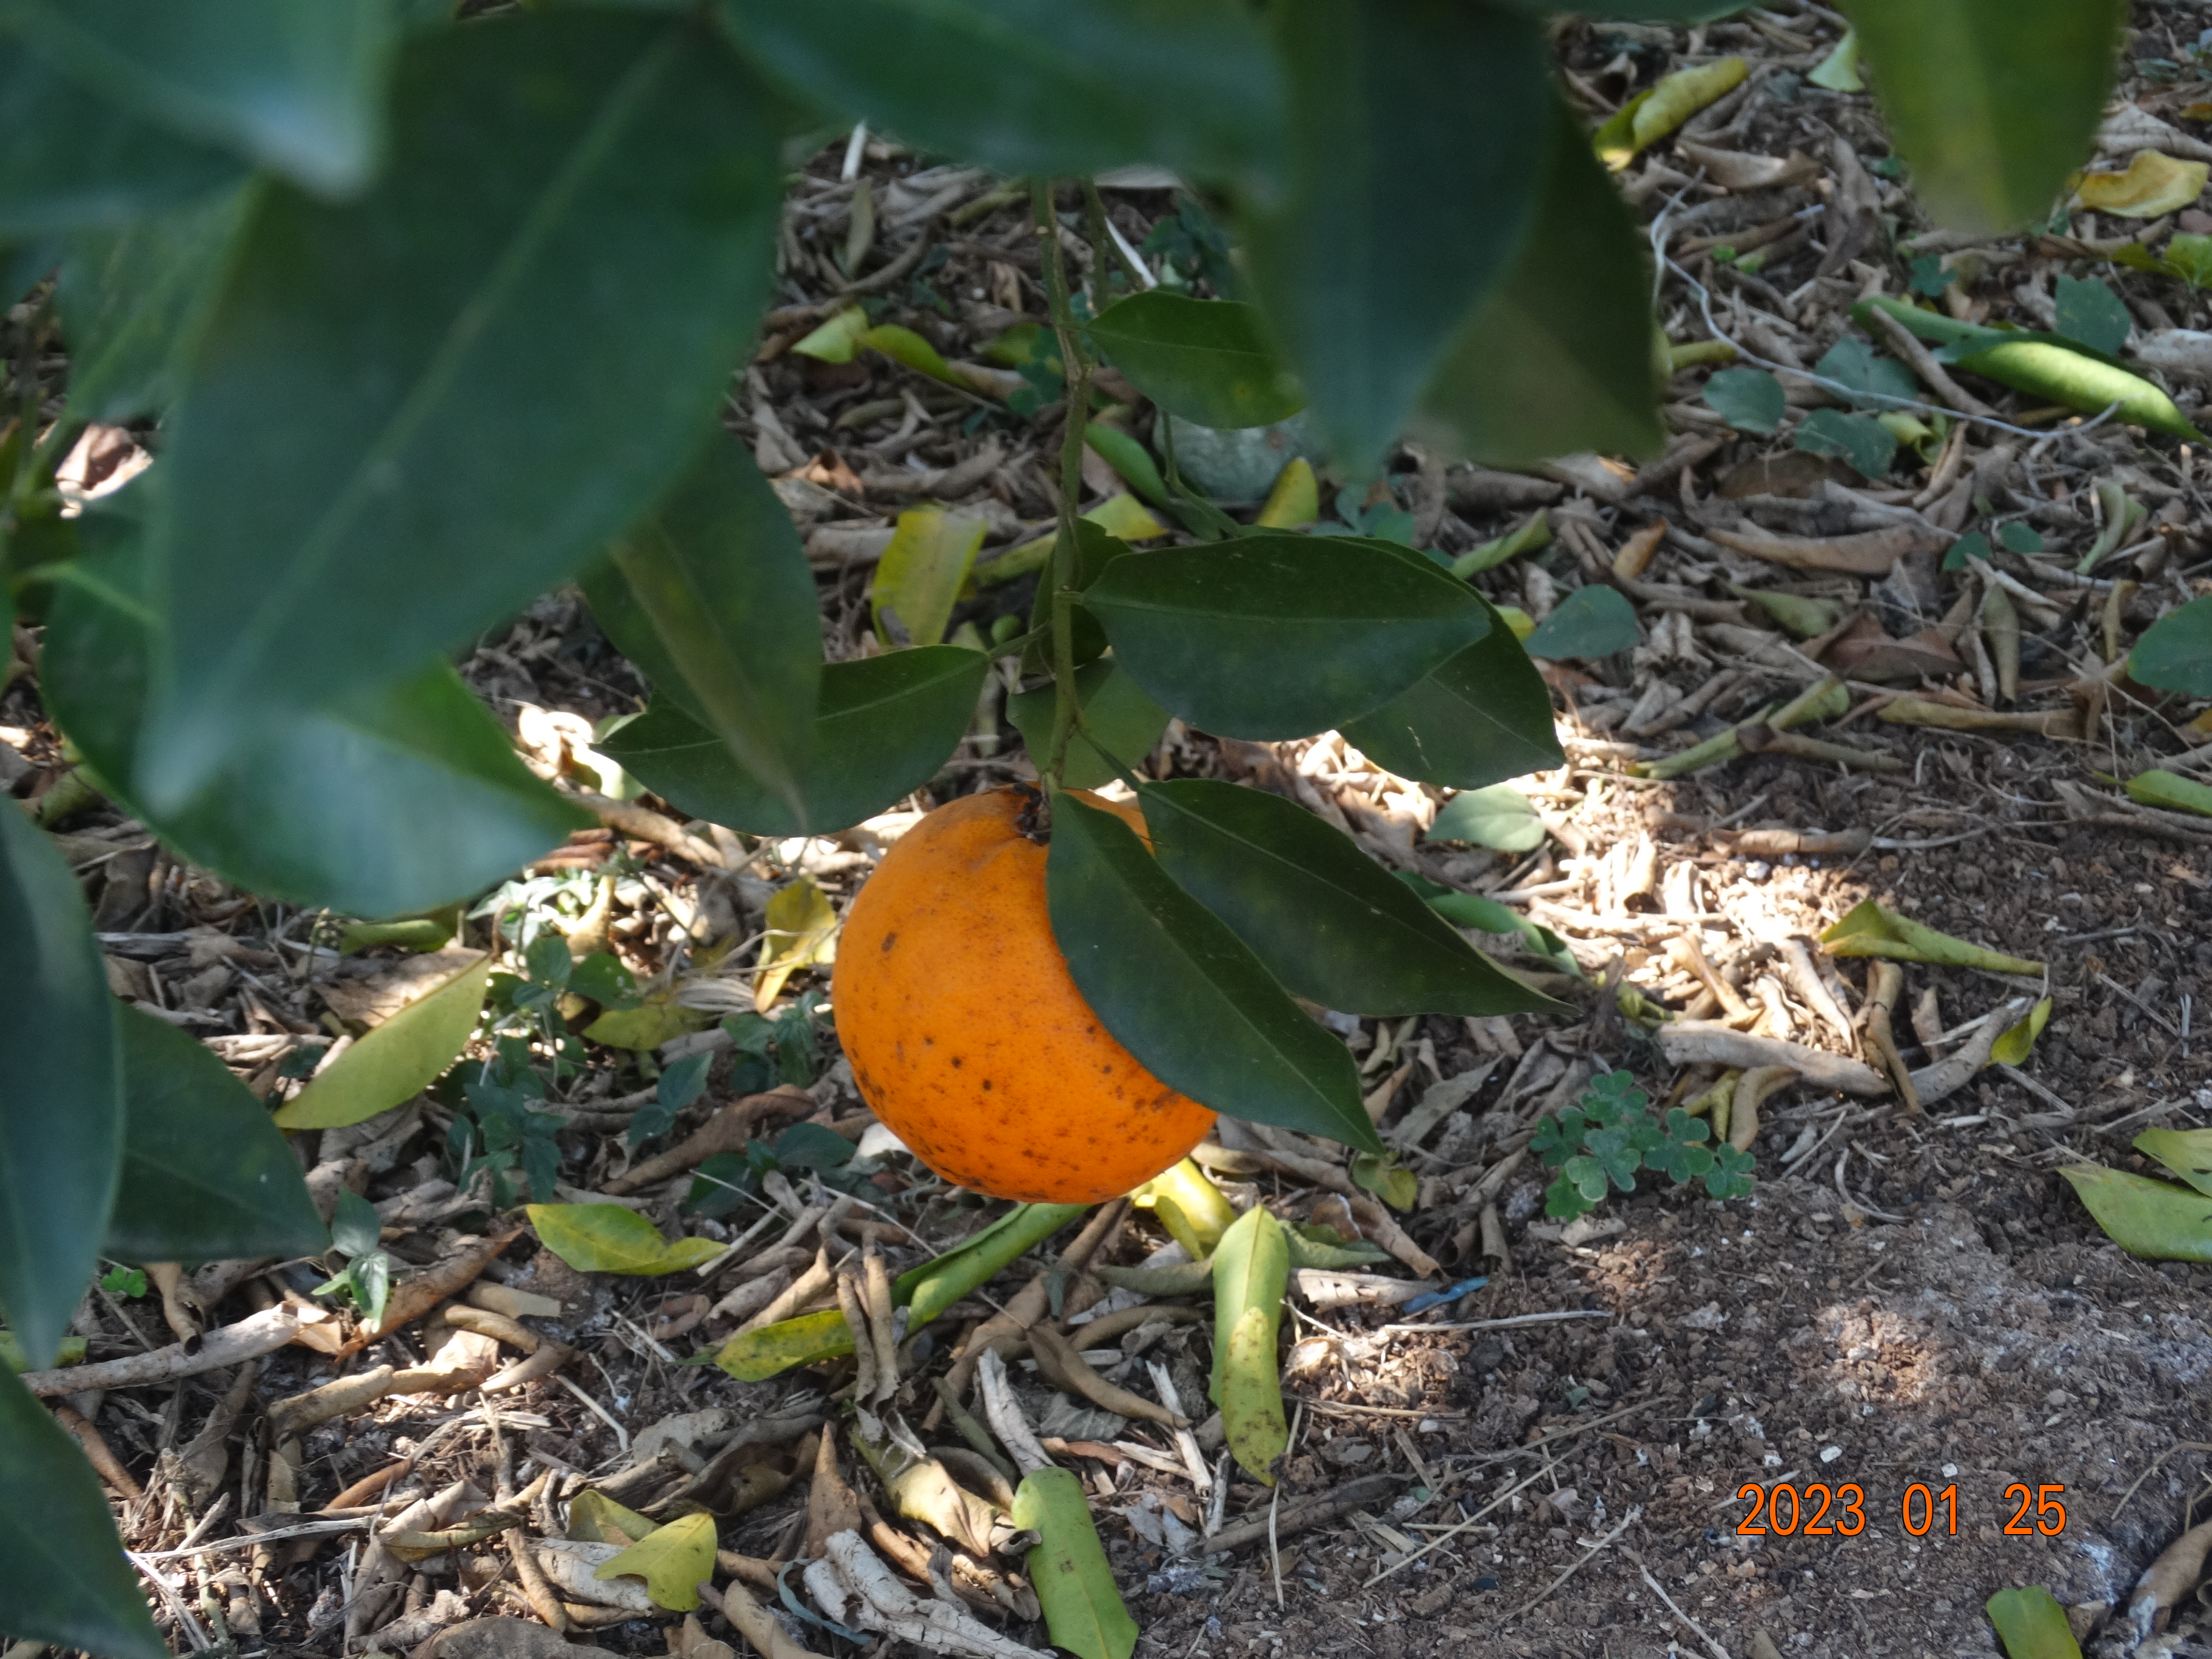
Citrus fruit variety: ponkan